7 Aum Arivu

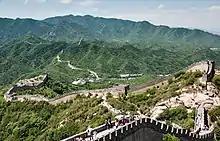
The opening sequence of the film was shot in China.

Principal photography began in June 2010 at Chennai. The team shot a sequence at the Ampa Skywalk, followed by the introduction song "Oh Ringa Ringa". It was filmed in over 40 locations in and around the city, including Besant Nagar and Ranganathan Street in T. Nagar, with around 500–1000 junior artists were allotted and rehearsed their dance choreography at the AVM Studios for three days. According to the song choreographer Shobi, "The place is so crowded that two people cant even walk side by side at a given time. But, we made Suriya, along with 500 other dancers, shake their legs to the number. We shot the sequence using hidden cameras." A stunt sequence was filmed in Perambur, in which, Suriya had an ankle injury resulting in the shooting being postponed for three days.